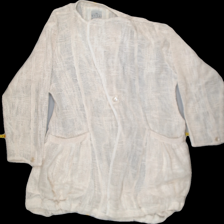
View: front
Type: Cardigan
Category: Ladies
Brand: Masai
Colors: White
Material: 100%cotton
Pattern: Plain
Cut: Regular
Size: M
Season: All
Trend: No trend
Stains: No
Price range: 50-100
Recommended usage: Reuse